George Waterhouse (politician)

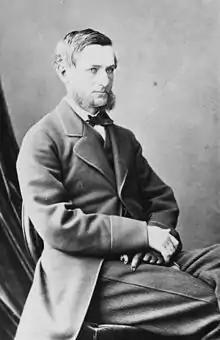

George Marsden Waterhouse (6 April 1824 – 6 August 1906) was a Premier of South Australia from 8 October 1861 until 3 July 1863 and the seventh premier of New Zealand from 11 October 1872 to 3 March 1873.